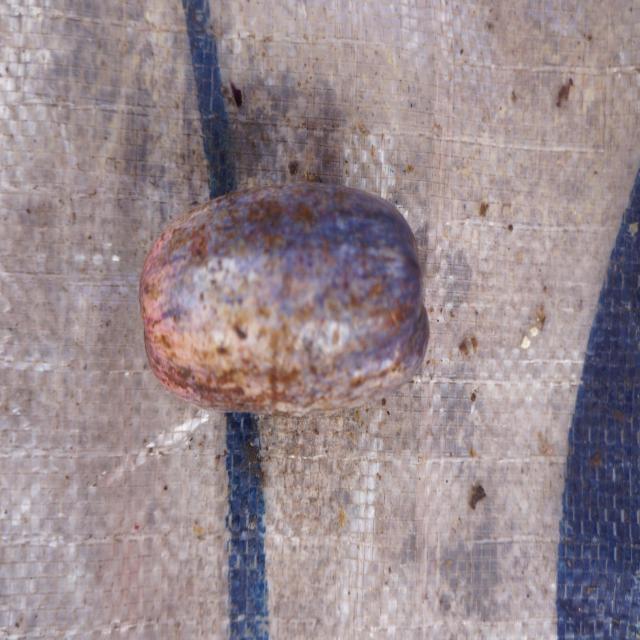
Plum grade: unripe